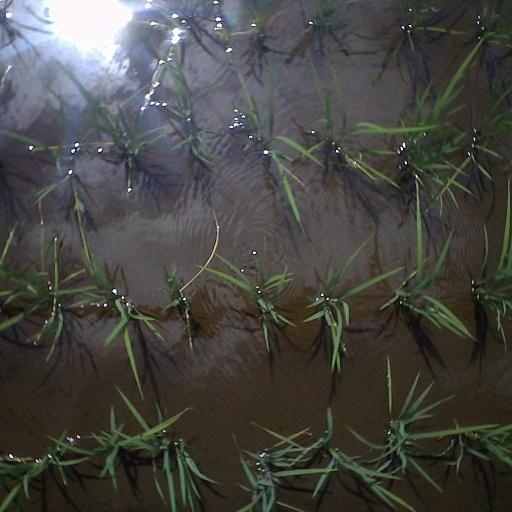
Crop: rice